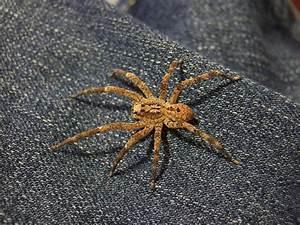
spider